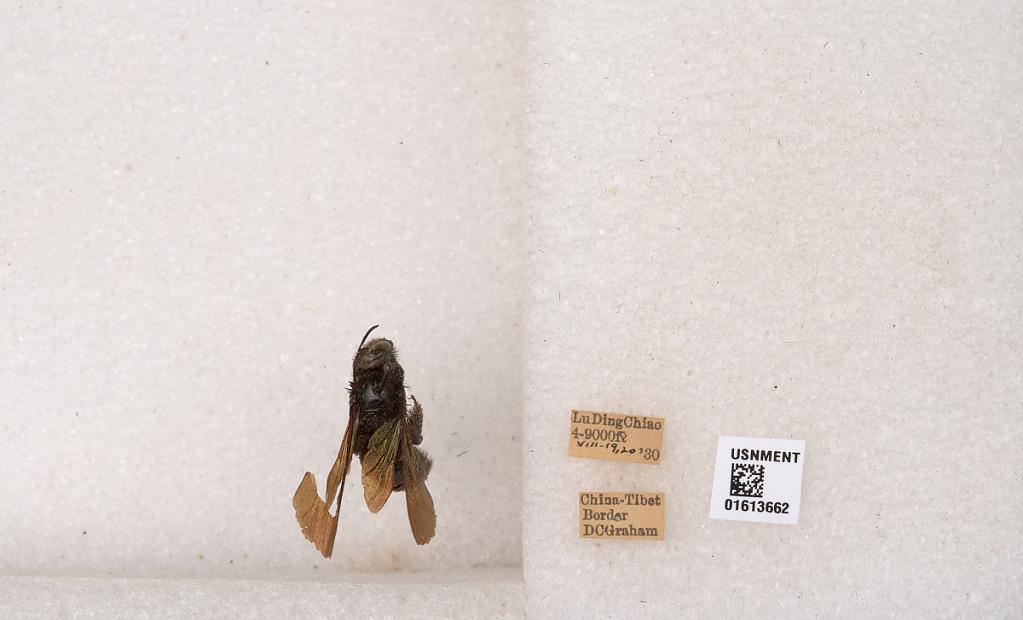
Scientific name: Xylocopa (Biluna) tranquebarorum tranquebarorum (Swederus)
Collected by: D. Graham
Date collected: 1930-8-19
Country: China
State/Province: Sichuan
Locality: LuDing Chiao | China-Tibet Border